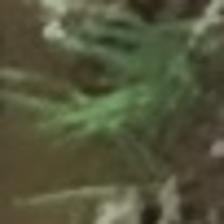
Label: clustered